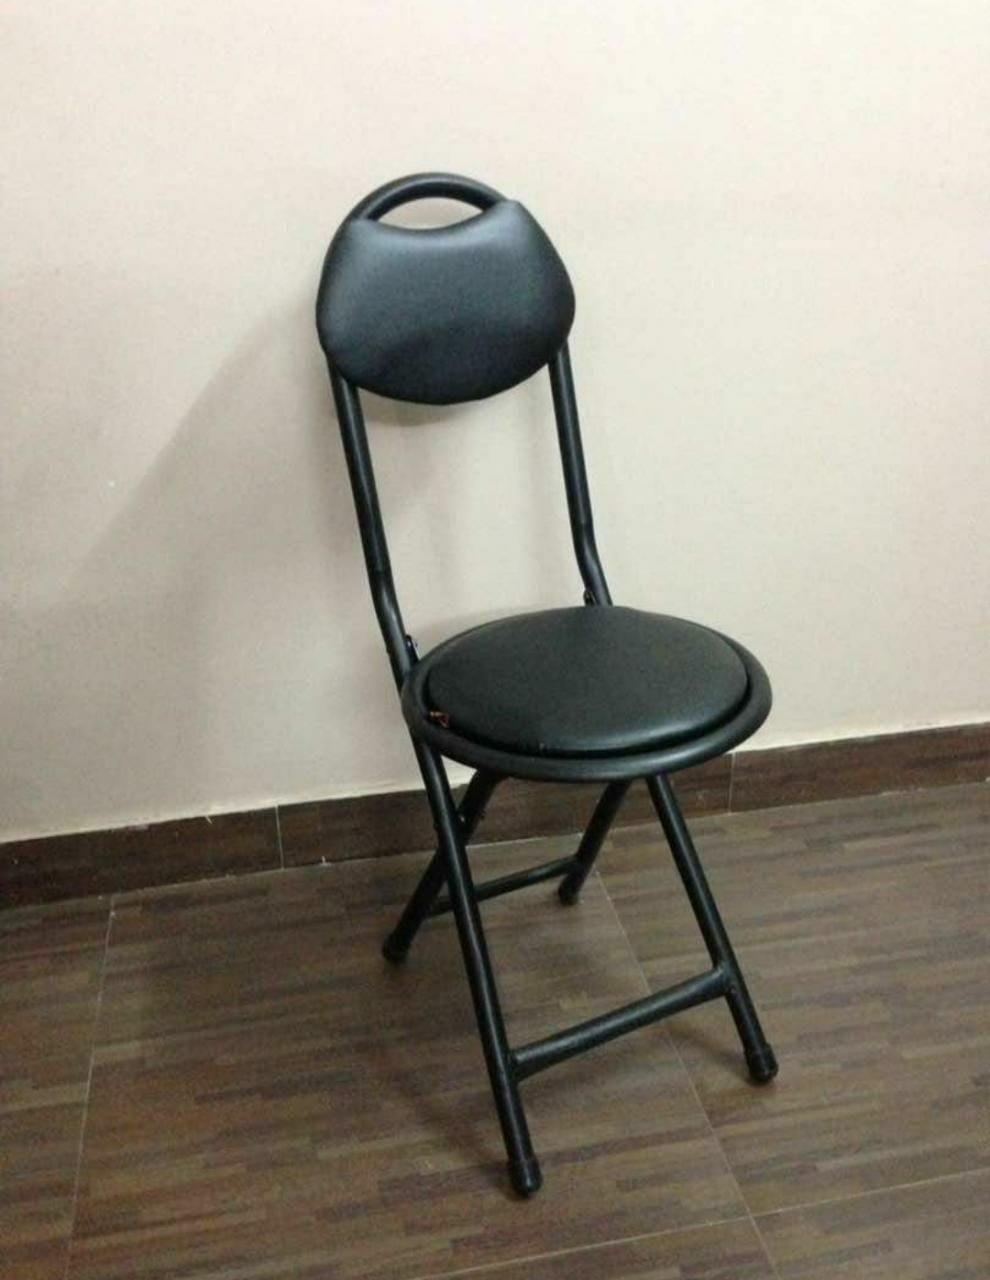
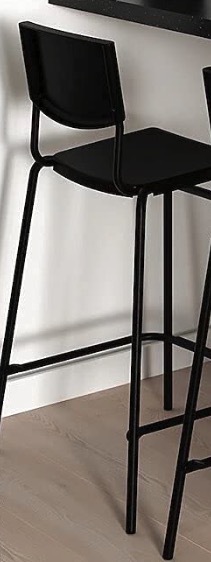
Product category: stool
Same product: no